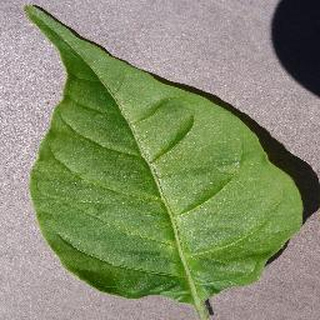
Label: healthy_bell_pepper